United States Armed Forces

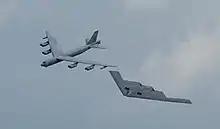
A B-52 Stratofortress of the 2nd Bomb Wing and a B-2A Spirit of the 509th Bomb Wing flying in formation

The Naval Submarine Forces (NAVSUBFOR) is often referred to as the "silent service", consisting of 68 commissioned submarines.